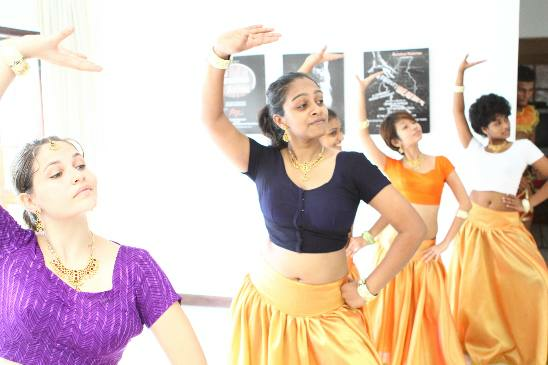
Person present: Yes